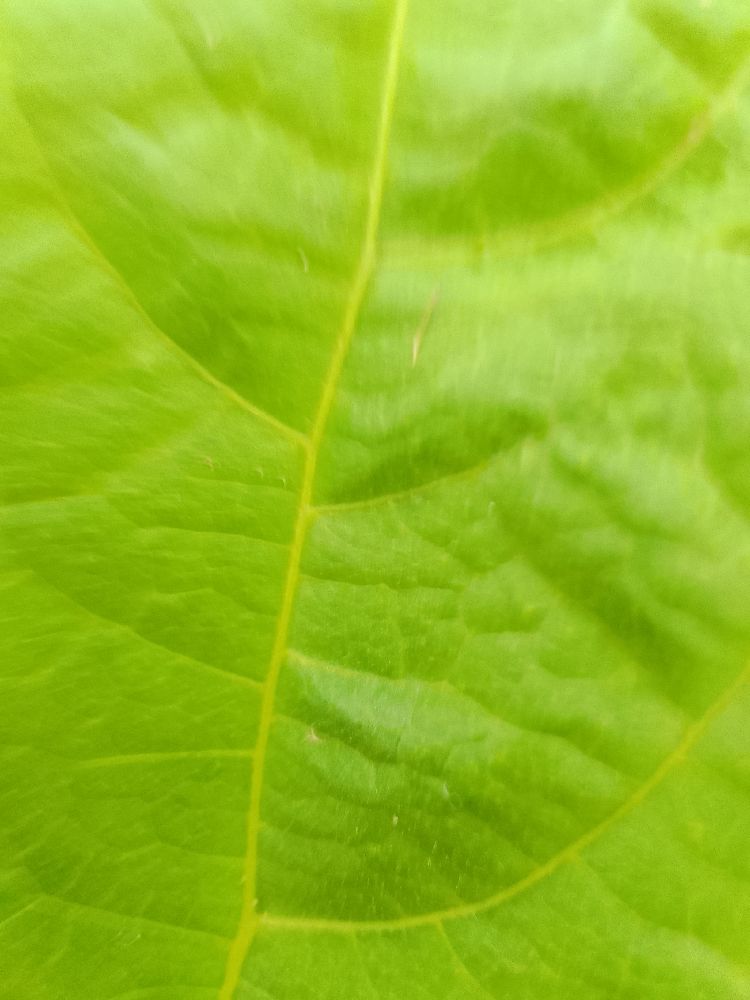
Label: healthy